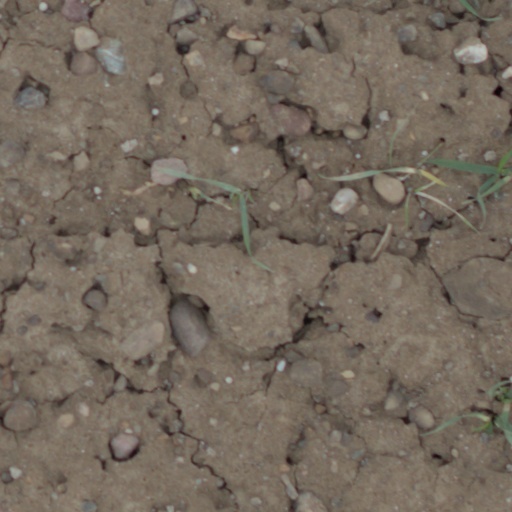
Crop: wheat